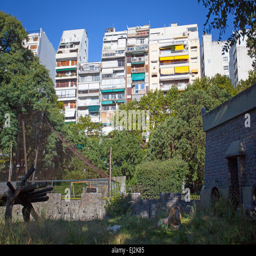
lions with buildings on the background .